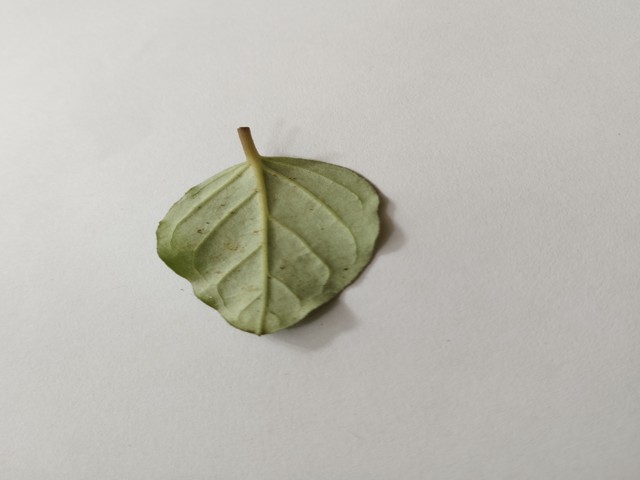
Plant: punarnava